List of technology in the Dune universe

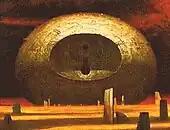
A no-ship, from the cover of "" (1985)

A no-chamber is a fictional stealth technology in the "Dune" universe created by Frank Herbert. Originally called a no-room in Herbert's "God Emperor of Dune" (1981), it is a construct that hides anything inside from prescient vision and long-range instruments. A no-globe is a larger construction of no-chambers, and a no-ship is a no-chamber in starship form, with enough limited prescience to be capable of interstellar travel without the use of a Guild Navigator.